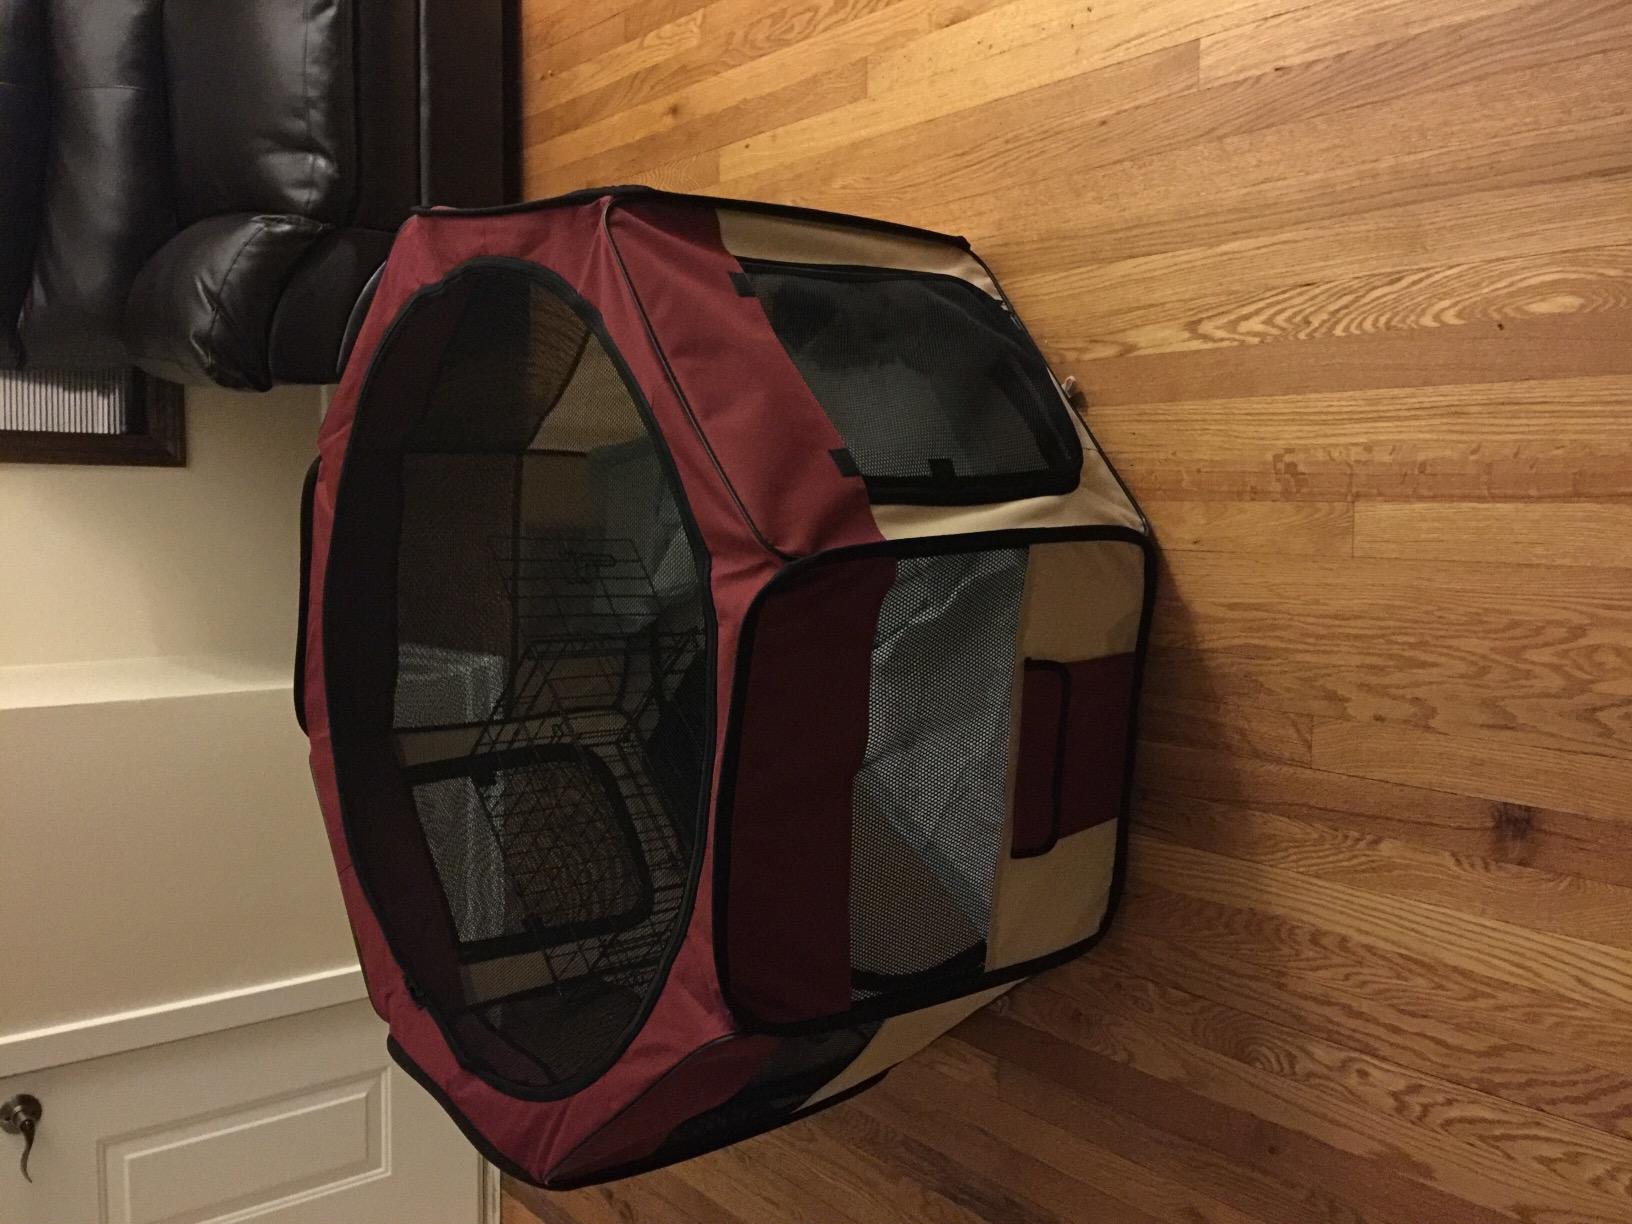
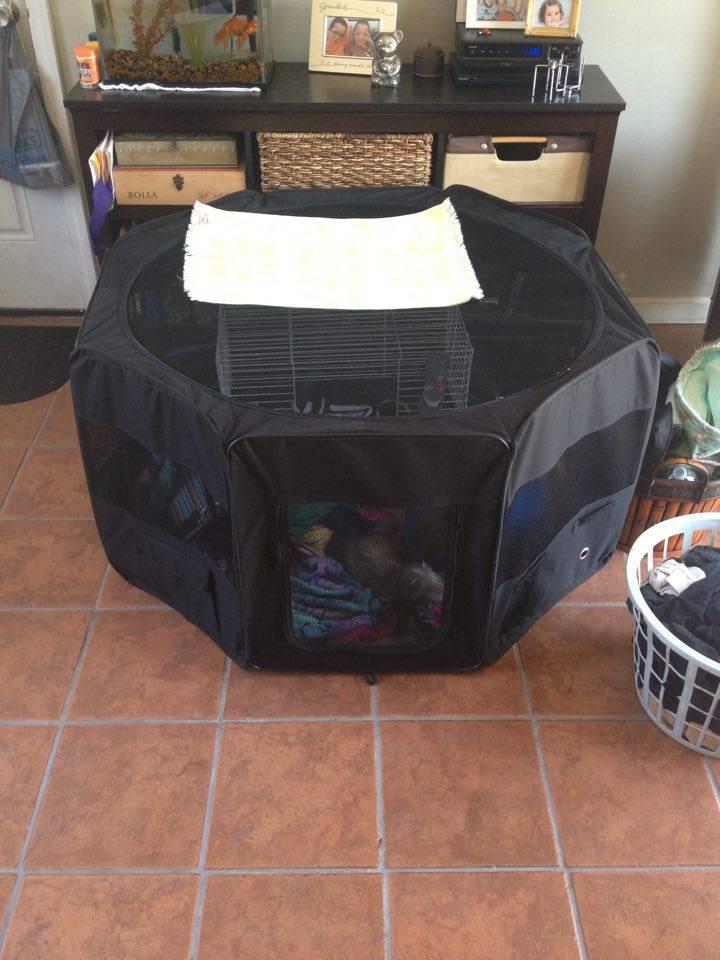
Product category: items_kennel
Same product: no